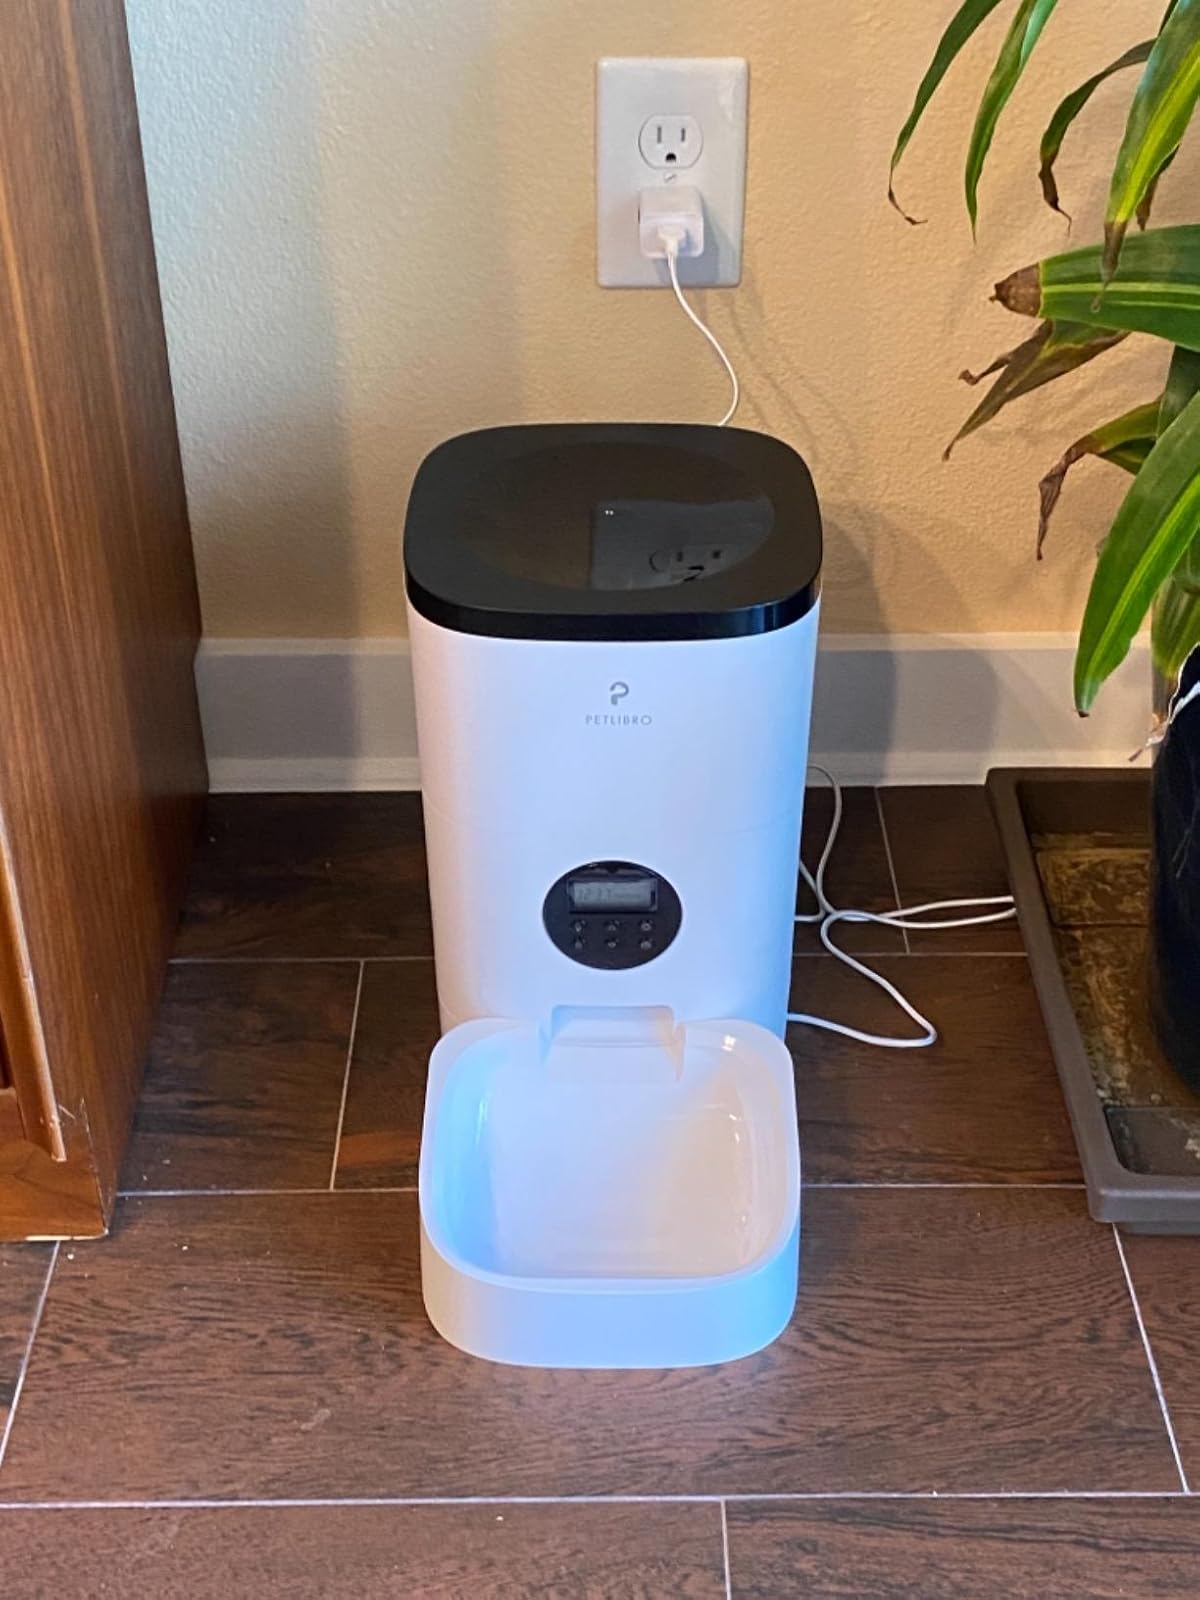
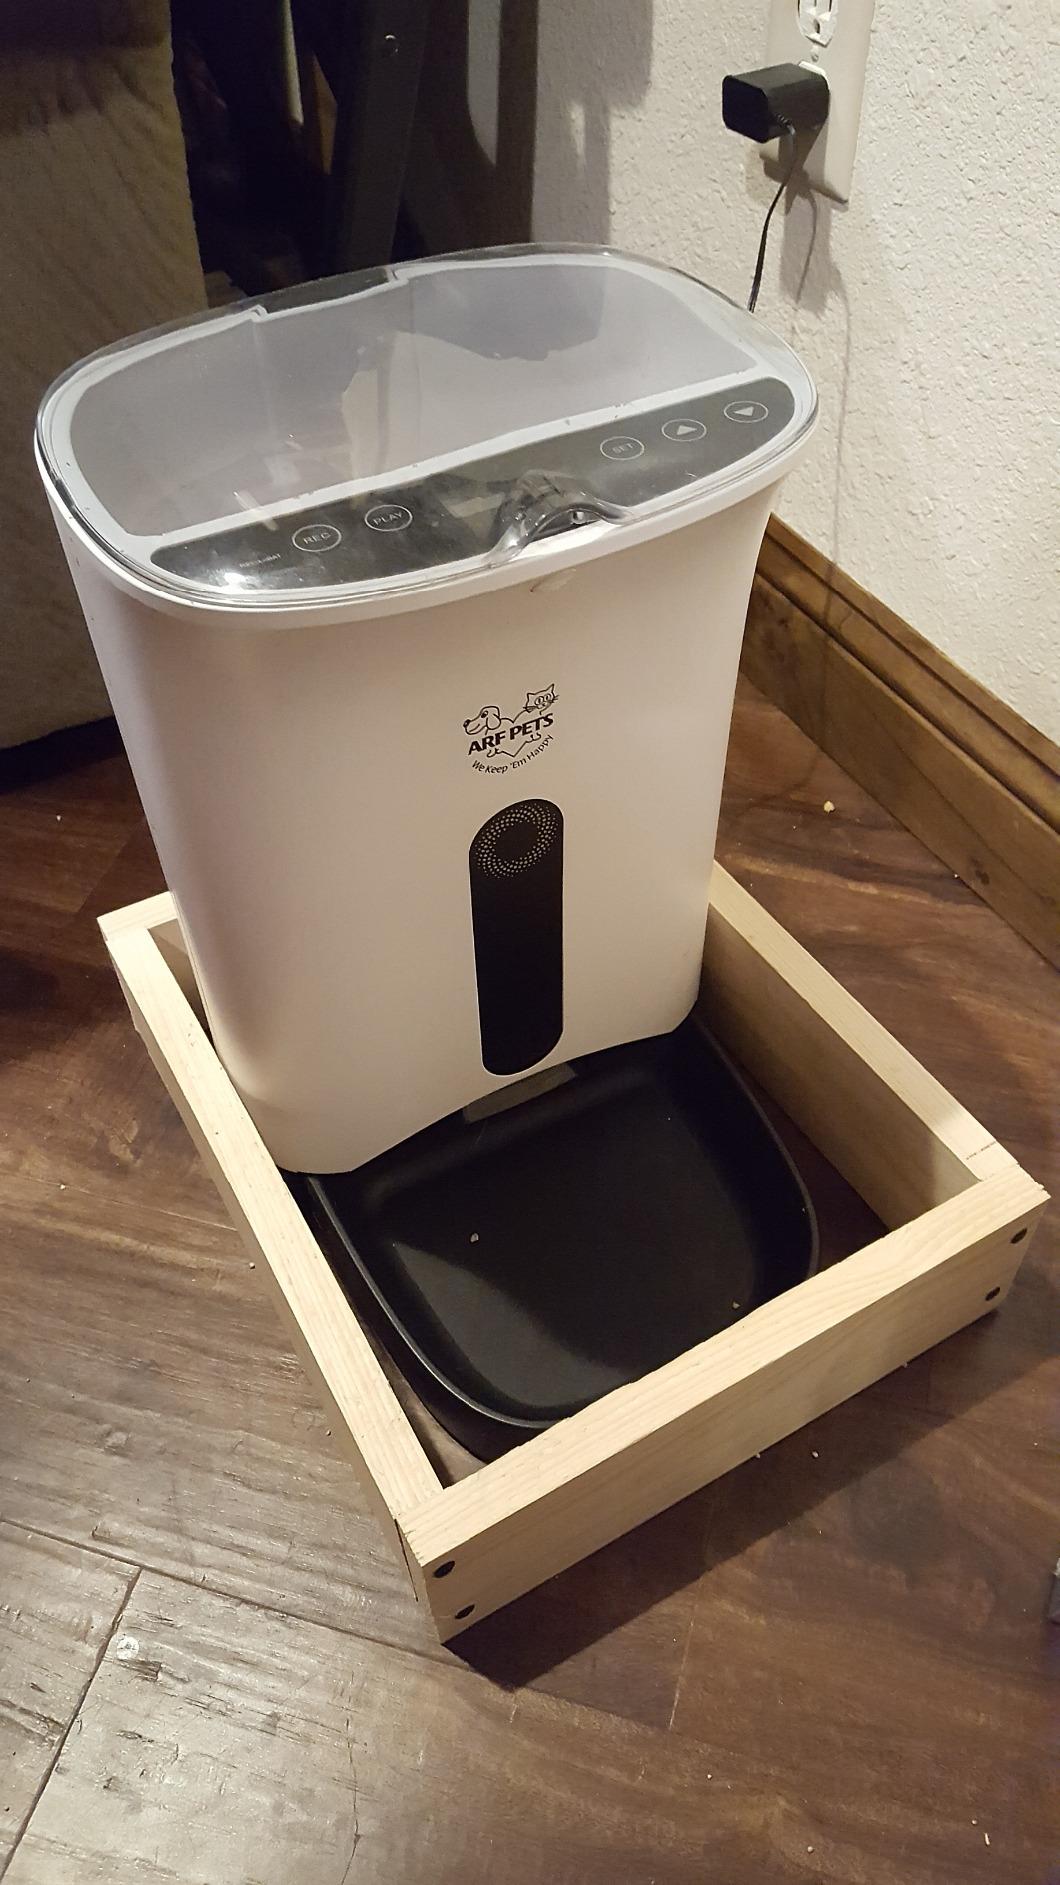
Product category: items_feeder
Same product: no